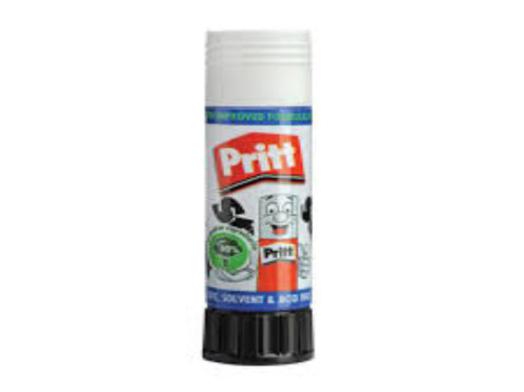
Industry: Necessities